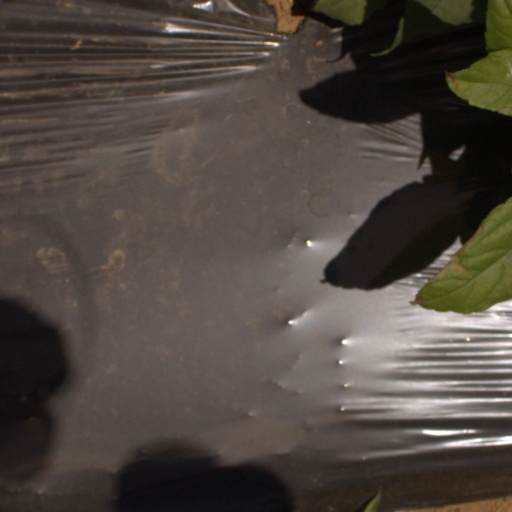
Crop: Jerusalem artichoke